Łukasz Kubot

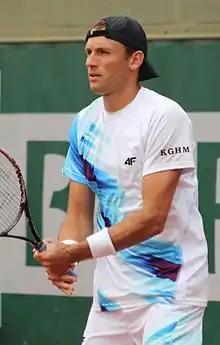
Łukasz Kubot in 2013

At the 2011 French Open, Kubot was down two sets to none in his first-round match against 11th seed Nicolás Almagro. Kubot stormed back and won the match in five sets. He progressed to the third round, before he was ousted. He earned the nickname "Lukasz the Lionhearted" for his aggressive style of play.